List of birds of Honduras

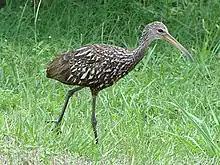
Limpkin

Hummingbirds are small birds capable of hovering in mid-air due to the rapid flapping of their wings. They are the only birds that can fly backwards.